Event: Ecuador Earthquake
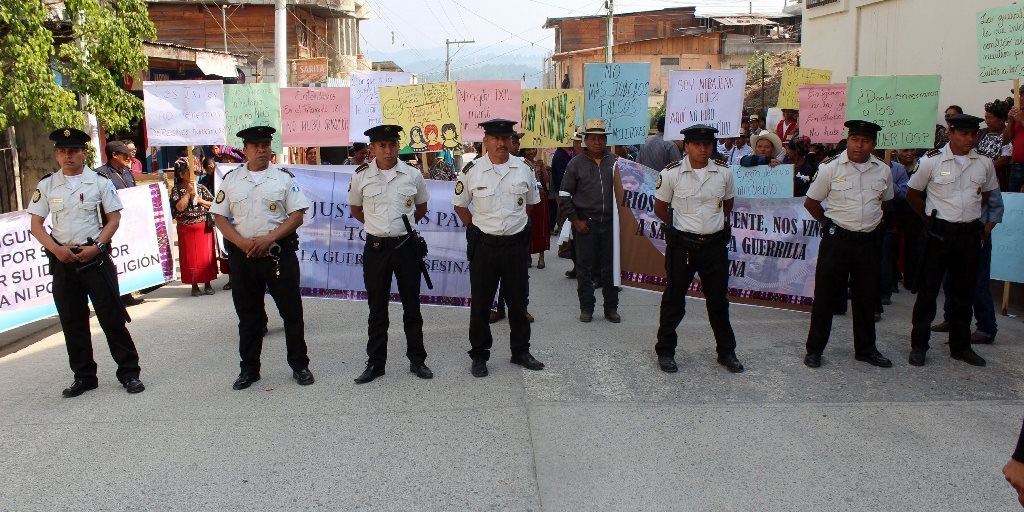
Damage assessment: no_damage